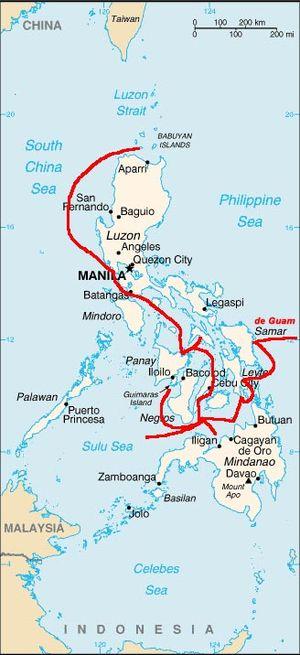
Miguel López de Legazpi né en 1502 à Zumarraga, Espagne, décédé le 20 août 1572 à Manille, connu également comme El Adelantado et El Viejo, est un conquistador basque-espagnol qui débarqua aux îles Philippines le 5 février 1565.